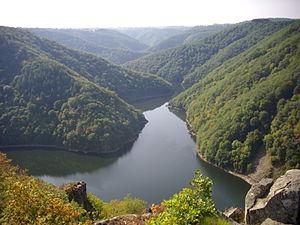
La Sumène (en face) se jette dans la Dordogne (au premier plan, retenue du barrage de l'Aigle) vue depuis le belvédère de Gratte-Bruyère, sur la commune de Sérandon, en Corrèze
La Sumène est une rivière française du Cantal, en région Auvergne-Rhône-Alpes, en ancienne région Auvergne, affluent de rive gauche de la Dordogne.
Veyrières est une commune française, située dans le département du Cantal en région Auvergne-Rhône-Alpes.